Armond H. DeLalio

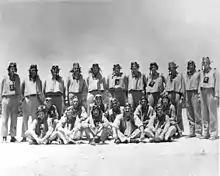
Photo from May 1942 showing the officers from VMSB-241. DeLalio is the fifth man standing from the left.

During the Battle of Midway on 4 June 1942, Captain DeLalio attacked the Japanese aircraft carrier Hiryū with his Douglas SBD-2 Dauntless dive bomber. He dove as low as 400 feet despite heavy enemy fire which damaged his plane before he released his bomb. His squadron leader, Lofton R. Henderson, was killed during this action. DeLalio was able to return to his base despite inclement weather. Early the next day, DeLalio participated in a dive bombing attack on a Japanese heavy cruiser. For his actions during the battle, DeLalio was awarded the Navy Cross in November.